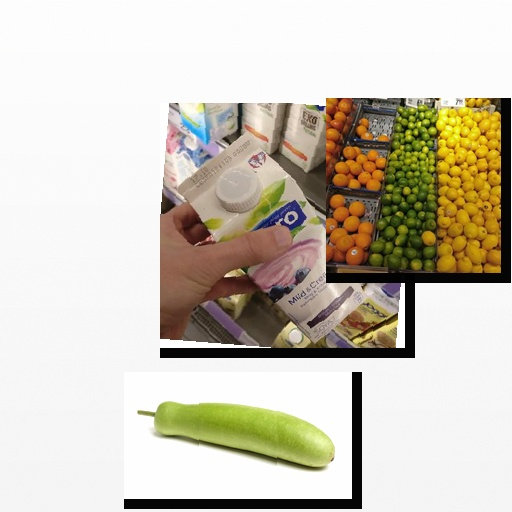
Food items: lime, bottle_gourd, soyghurt